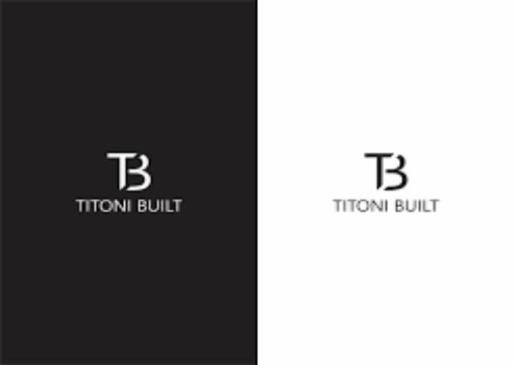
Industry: Clothes